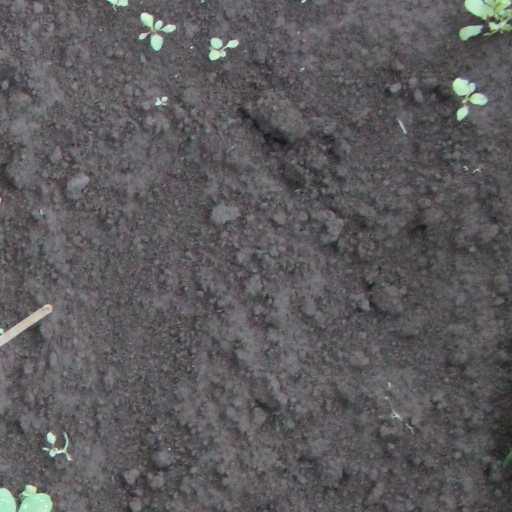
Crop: soybean